Ormaiztegi Viaduct

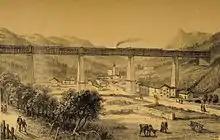
An engraving of the original viaduct.

The viaduct was designed by French engineer Alexandre Lavalley, and construction was completed in 1863.